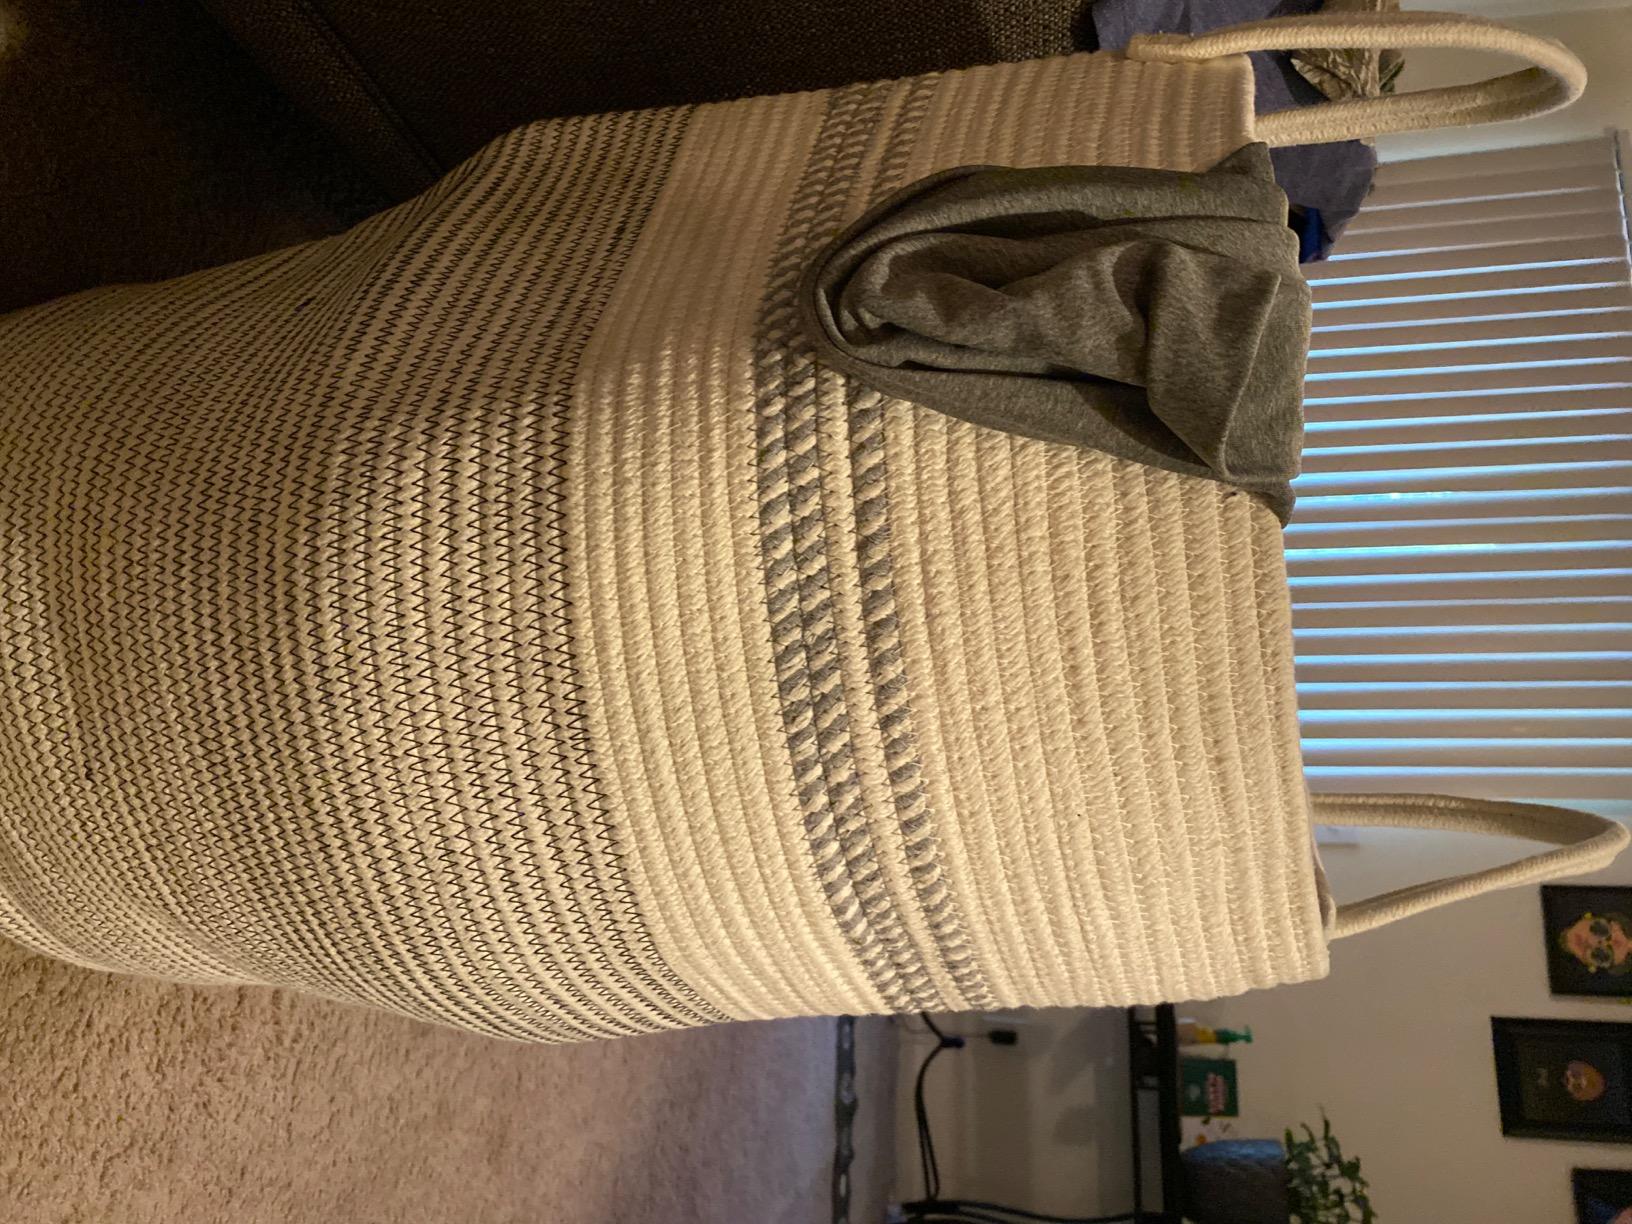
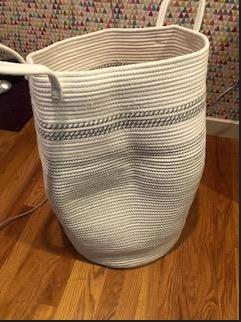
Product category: items_hamper
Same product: yes